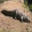
Label: crocodile